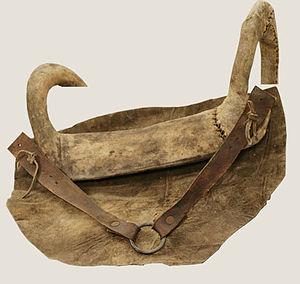
Les Nez-Percés, Nimíipuu, sont une tribu amérindienne du groupe pénutien qui vivait dans le Plateau du Columbia de la région Nord-Ouest Pacifique au moment de l’expédition de Lewis et Clark.